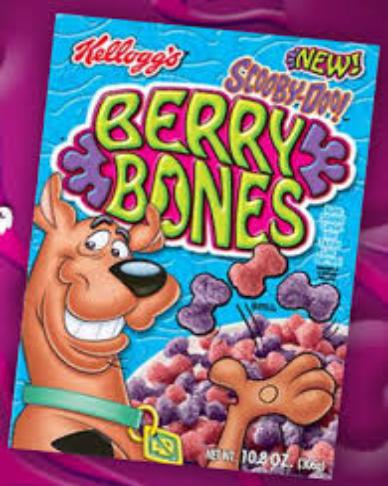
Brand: Berry Bones Scooby-Doo
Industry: Food